Ollie Spencer

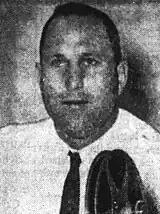
Spencer, circa 1963

Oliver Spencer (April 17, 1931 – April 28, 1991) was an American professional football player and coach in the National Football League (NFL). He played as a tackle for eight seasons in the NFL.